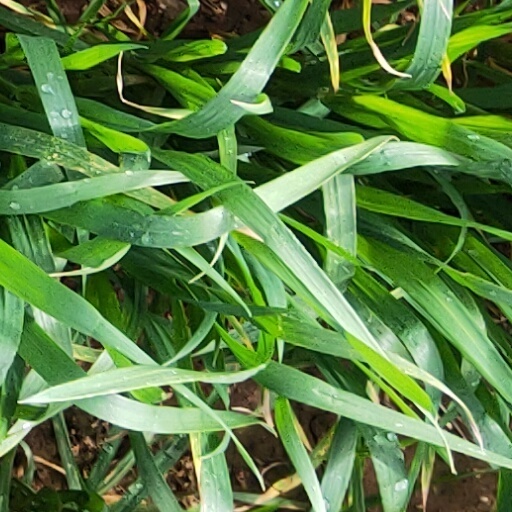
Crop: wheat